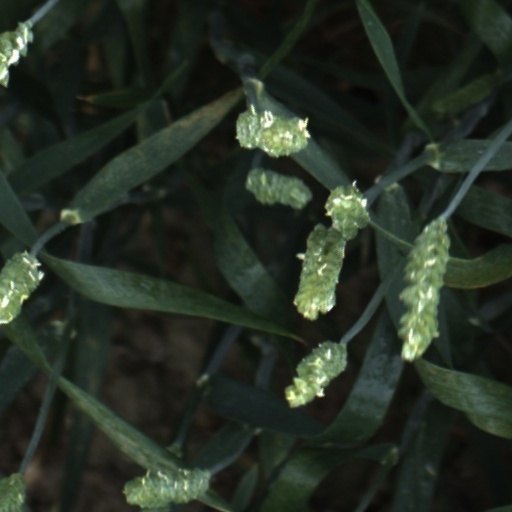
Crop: wheat